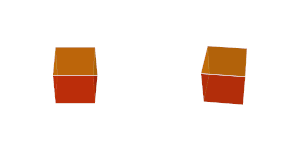
Animation d'un cube, utilisant quatre méthodes distinctes pour faire apparaître sa structure